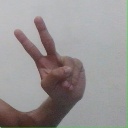
अक्षर: ऐ